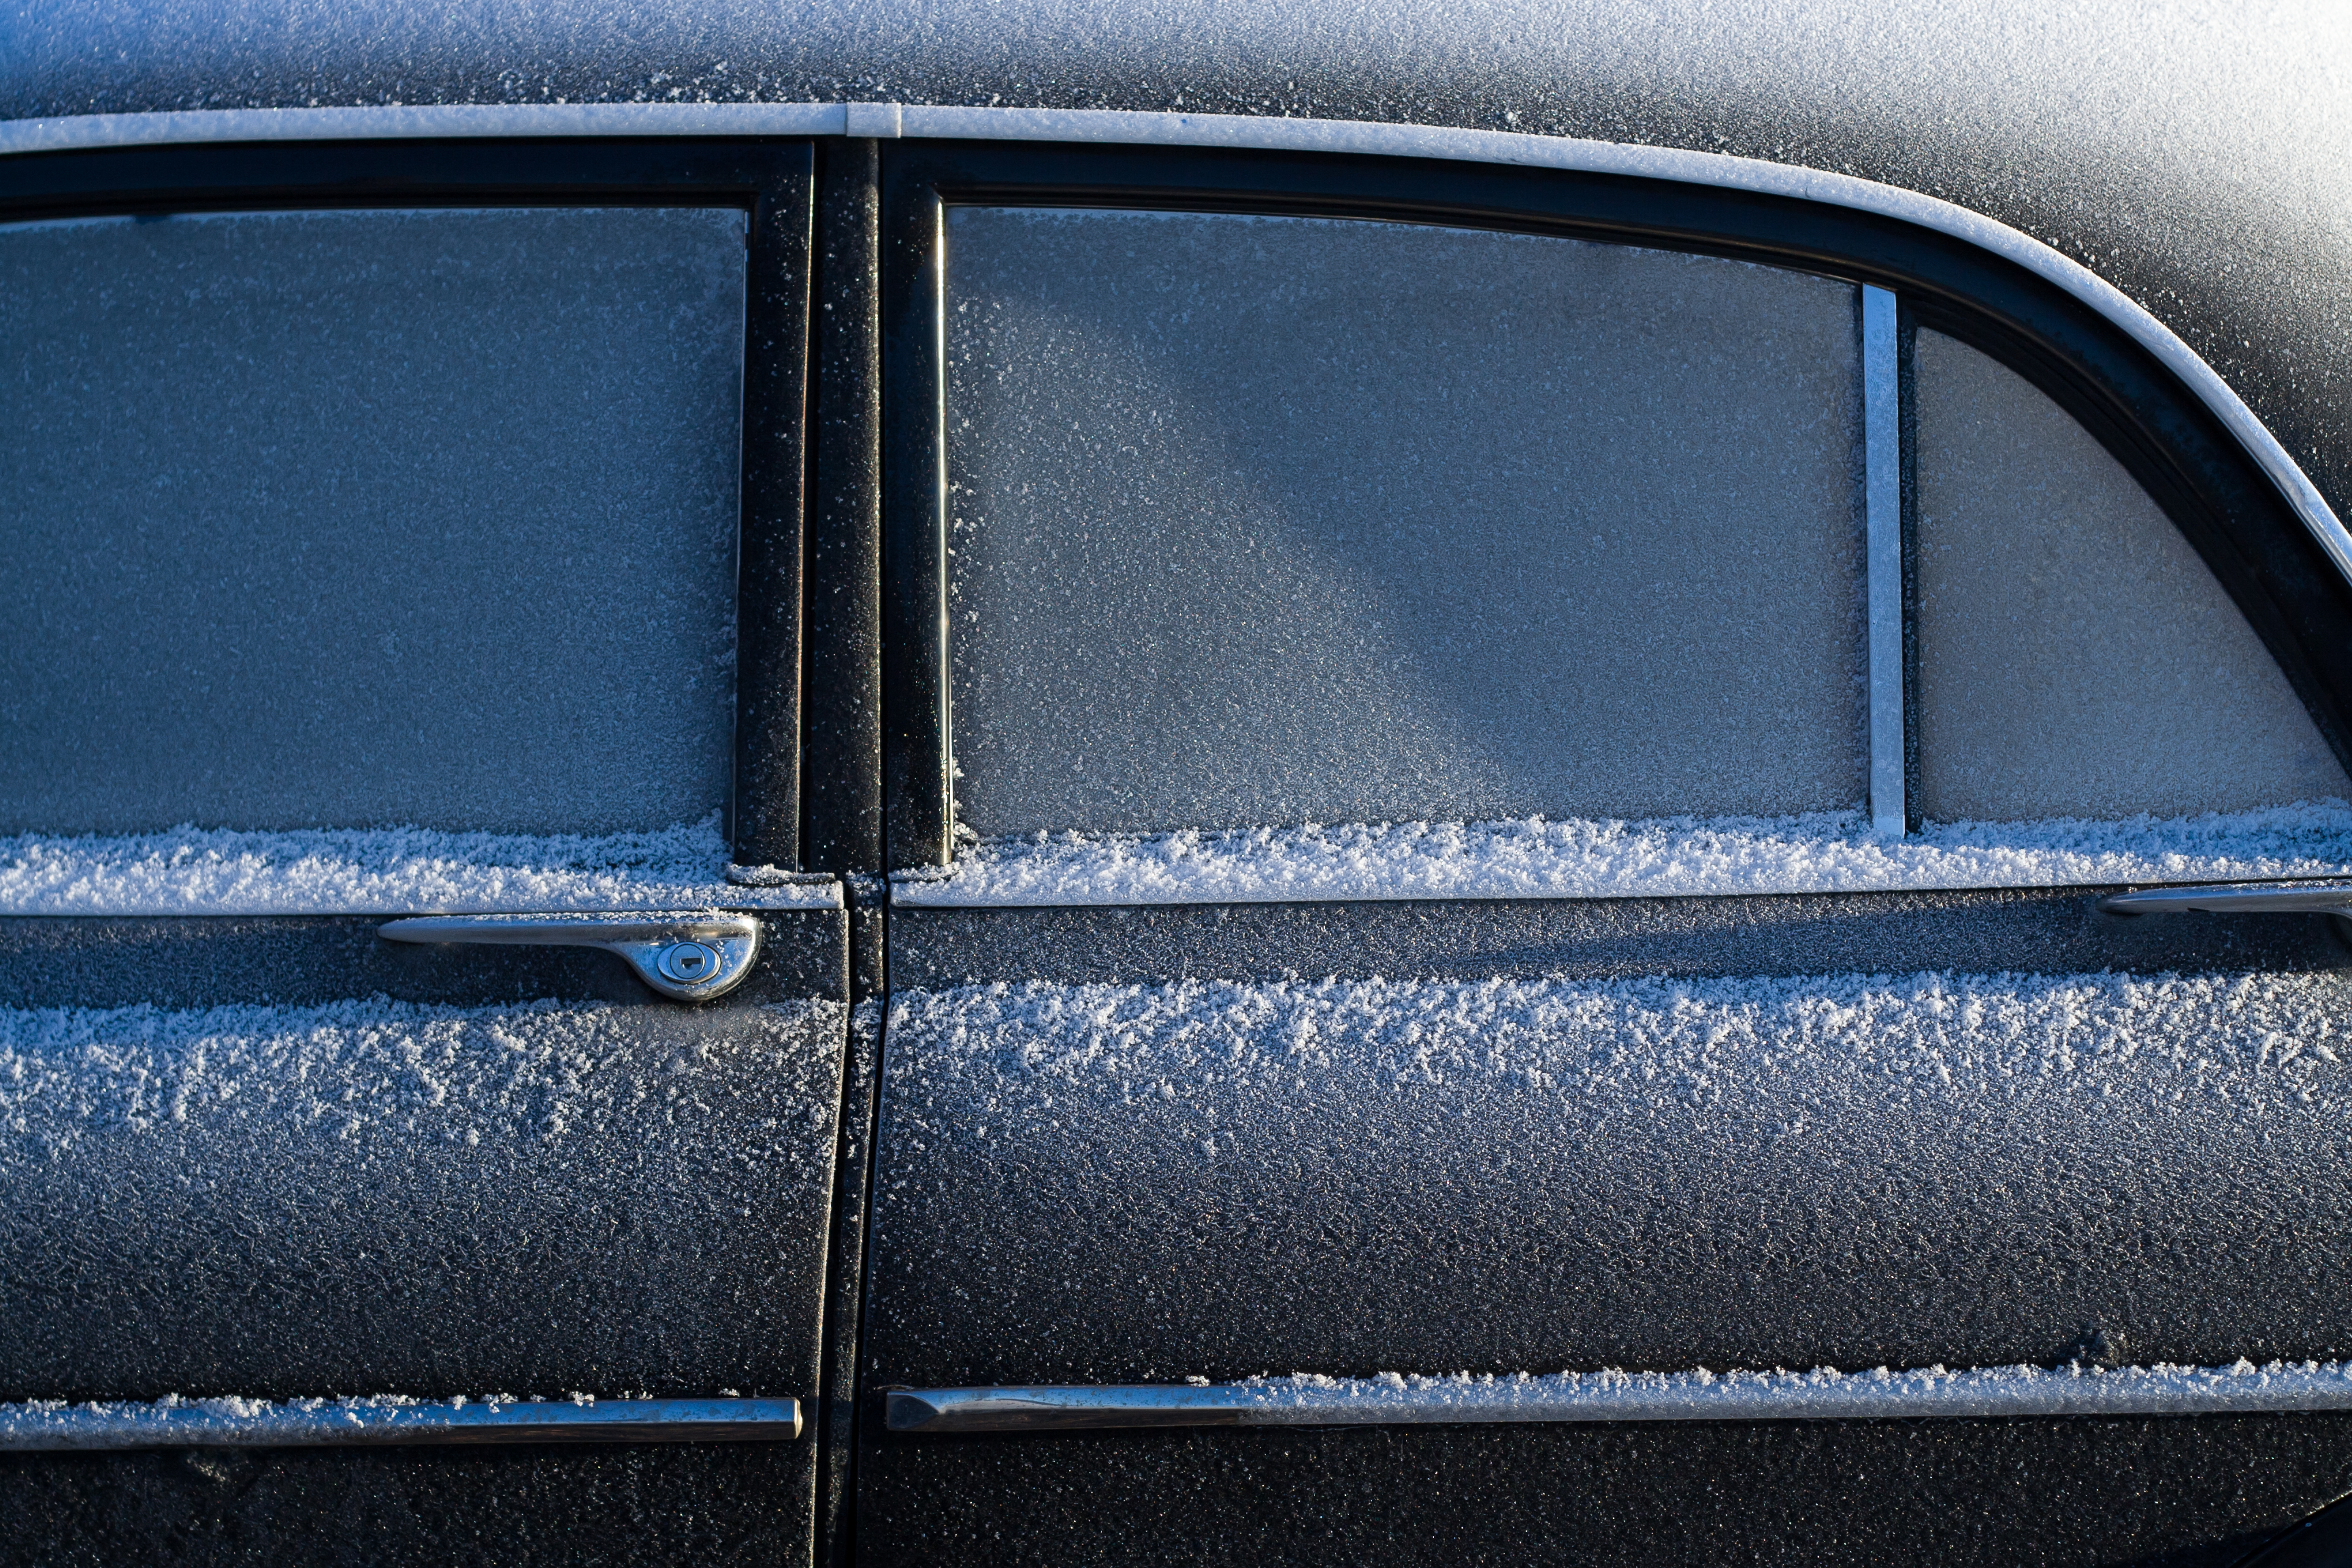
snow, cold, winter, car, wheel, window, frost, vehicle, blue, black, tire, bumper, automobile make, automotive exterior, automotive tire, wndows